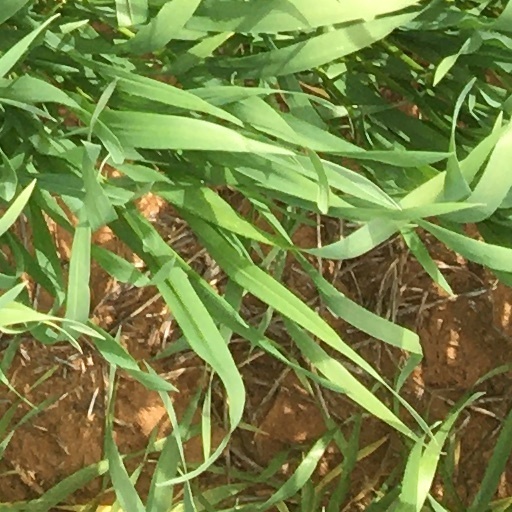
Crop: wheat